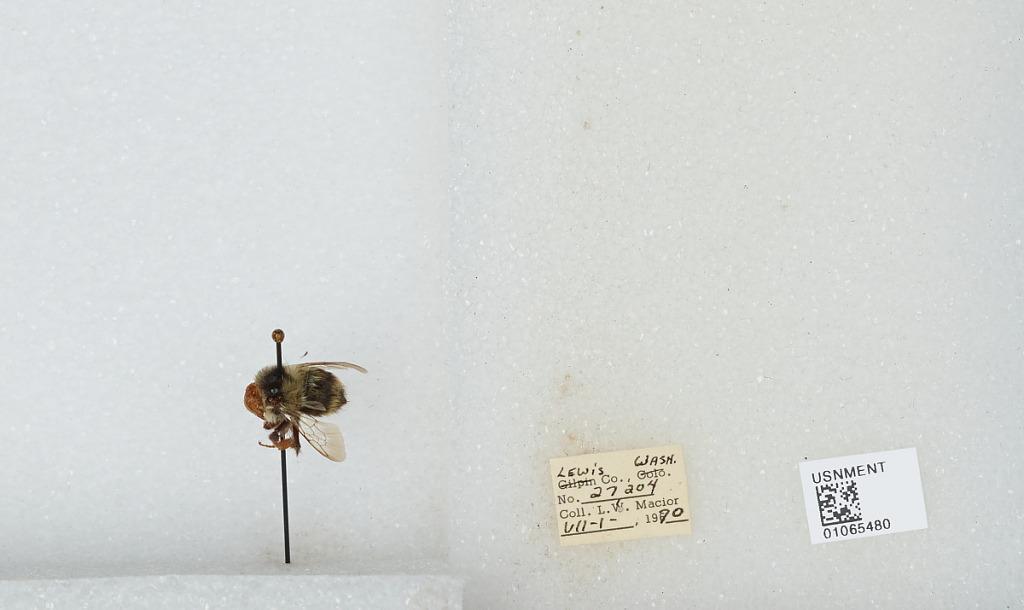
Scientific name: Bombus bifarius nearcticus
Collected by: L. Macior
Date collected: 1970-7-1
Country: United States
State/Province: Washington
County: Lewis
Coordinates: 46.58, -122.4